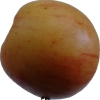
Label: apple